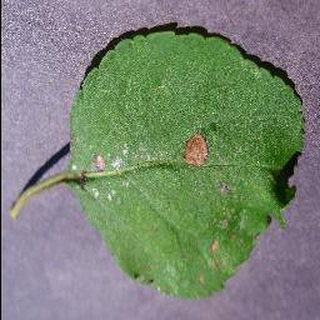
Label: apple_black_rot